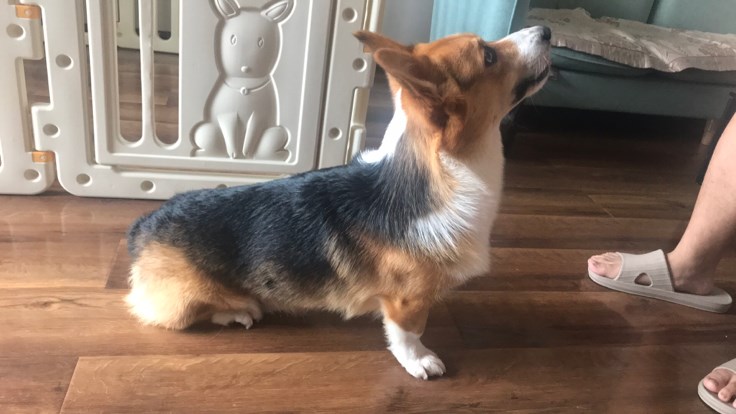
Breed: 2909-n000116-Cardigan